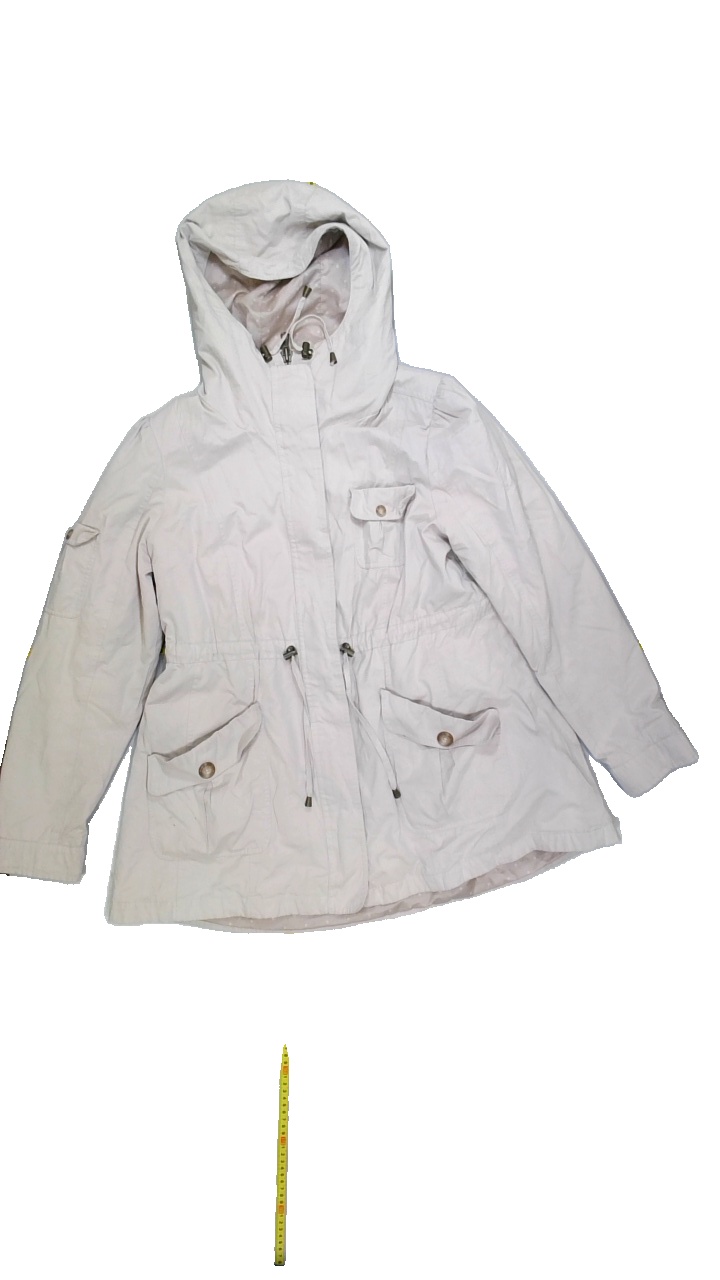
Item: Jacket (Ladies)
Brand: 365
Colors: Beige
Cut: Regular
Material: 54%polyester 32%cotton 14%nylon
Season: Autumn
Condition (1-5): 3
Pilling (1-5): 4
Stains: Minor
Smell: Minor
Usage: Export
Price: <50